Thomas Tod Stoddart

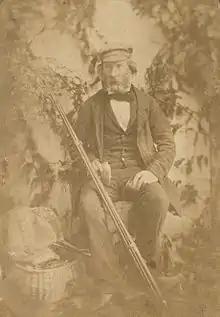
Thomas Tod Stoddart, 1858 photo

Thomas Tod Stoddart (14 February 1810 –24 November 1880) was a Scottish angler, lawyer, and poet. Although qualified to the Scottish Bar he gave up practice for writing and recreation. He lived on the river Tweed and published "Angler's Companion" (1847) among other works. He sought the protection of the fish and the rivers.